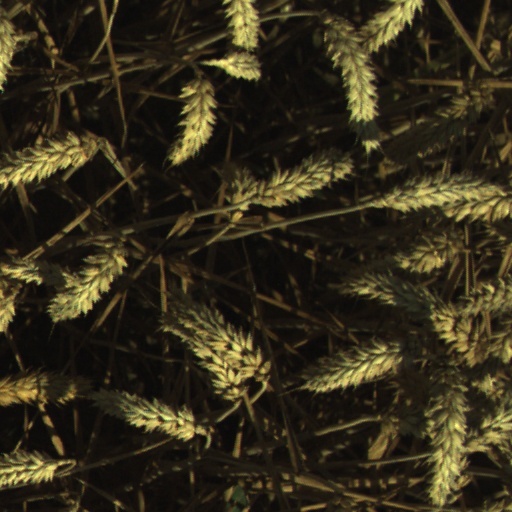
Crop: wheat